Wrestle Kingdom 11

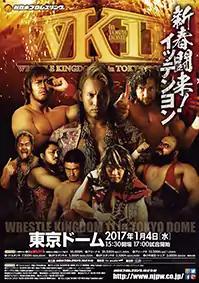
Promotional poster for the event, featuring various NJPW wrestlers

Wrestle Kingdom 11 in Tokyo Dome was a professional wrestling event promoted by New Japan Pro-Wrestling (NJPW). The event took place on January 4, 2017, at the Tokyo Dome in Tokyo, Japan. It was the 26th January 4 Tokyo Dome Show.